Ballybough Cemetery

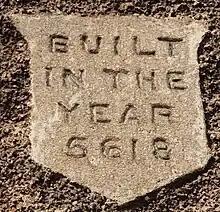
Gate lodge date inscription (indicating AD 1857)

In the 1700s, a small number of Jews settled in the Annadale area off Ellis Avenue (what is now Philipsburg Avenue), Fairview; most of these marrano Jews came from Spain and Portugal (with some coming from the Netherlands), escaping the Inquisition.